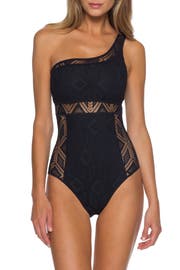
intricate lacy crochet elevates a one one-piece swimsuit with a one shoulder strap and a lace up back